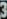
Number: 3